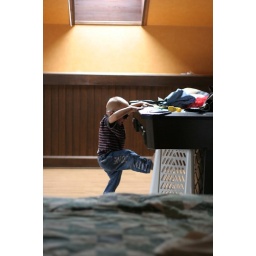
He puts the basket near the table and uses it to get up